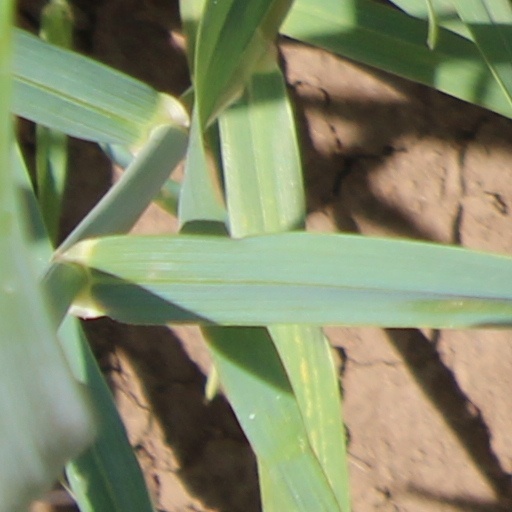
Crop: wheat